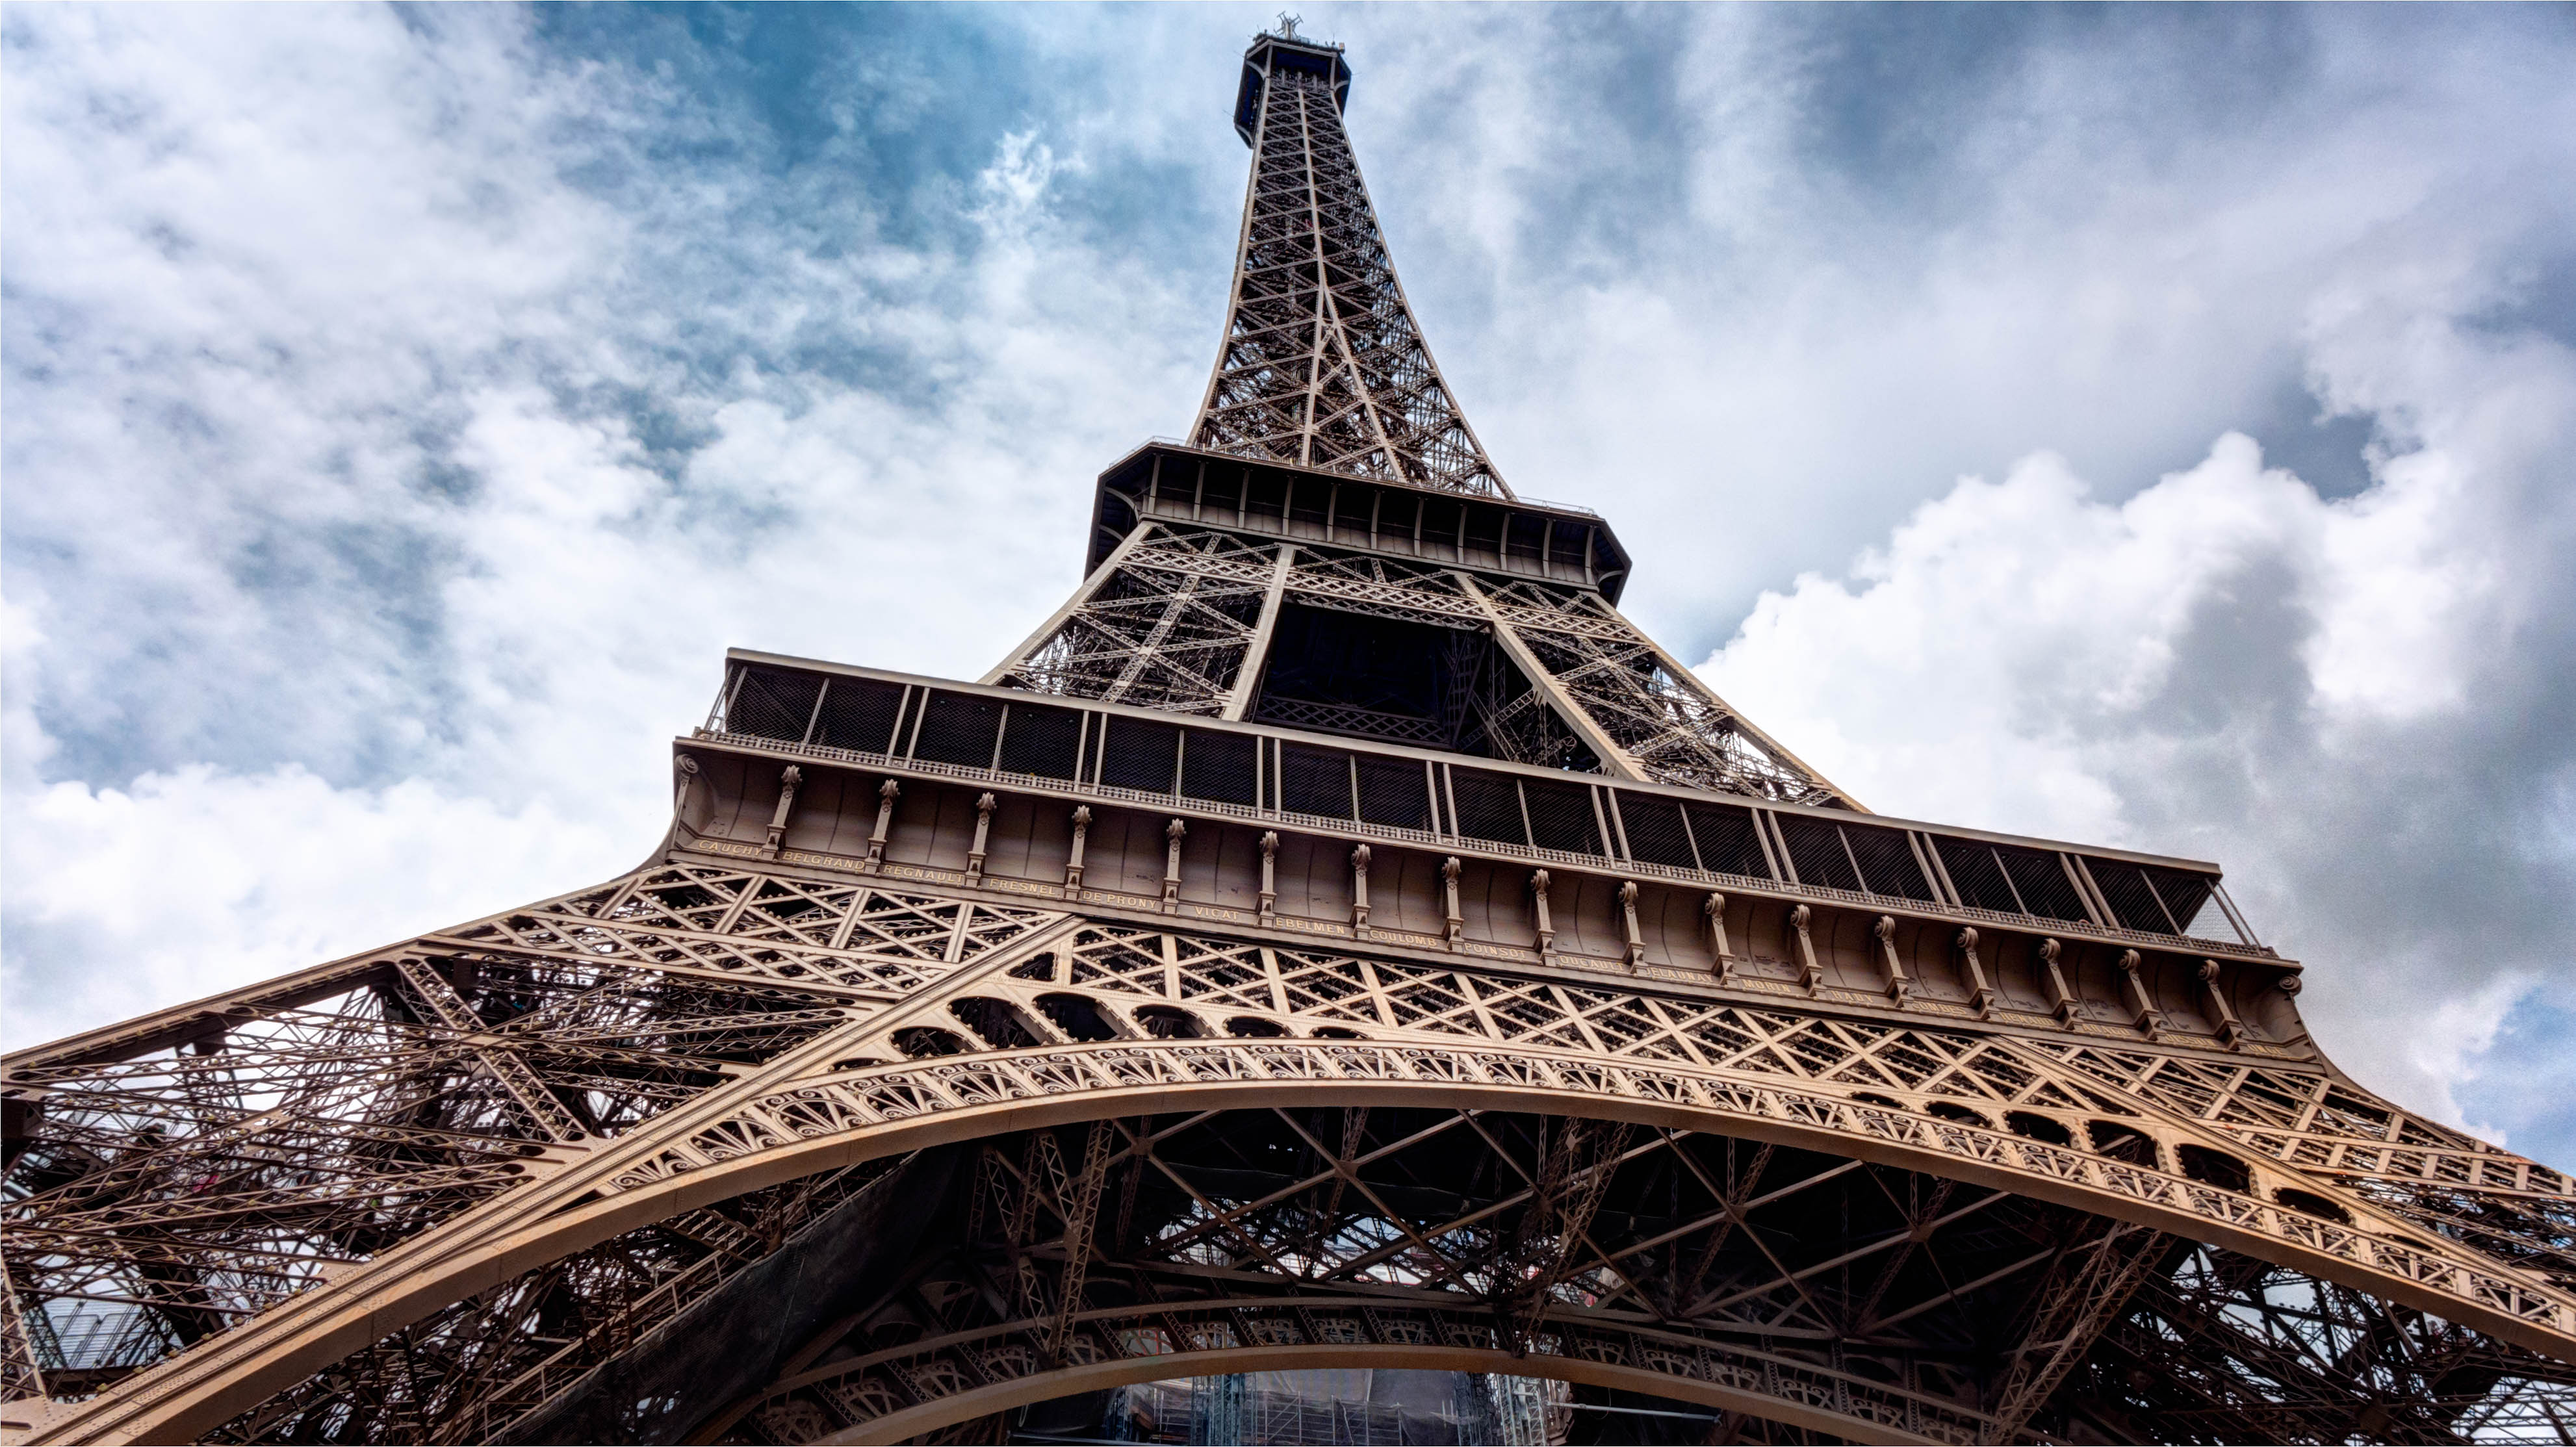
architecture, sun, cloudy, paris, monument, cityscape, steel, france, tower, landmark, places, hdr, clouds, 2013, eiffel, temple, lumix, panasonic, dmc, lx7, panasoniclumixdmclx7, iledefrance